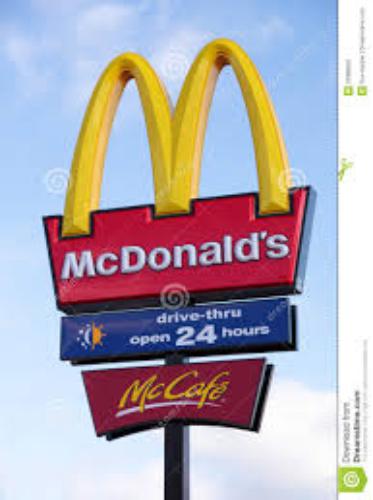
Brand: mccafe
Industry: Food